Christian F. Kehlet

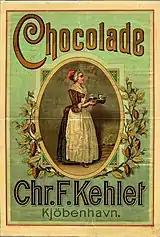
Christian F. Kehlet poster

Christian F. Kehlet was a Danish chocolate company based in Copenhagen, Denmark. The company was from 1873 based at Jagtvej 83–85 in Nørrebro. It was merged with Brødrene Cloëtta in 1929 and the factory on Jagtvej closed the following year.